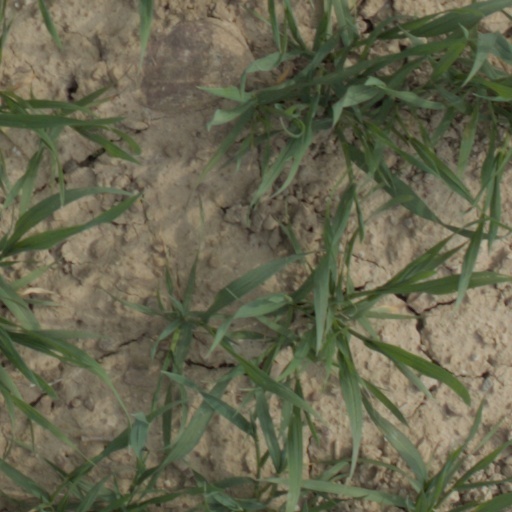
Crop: wheat